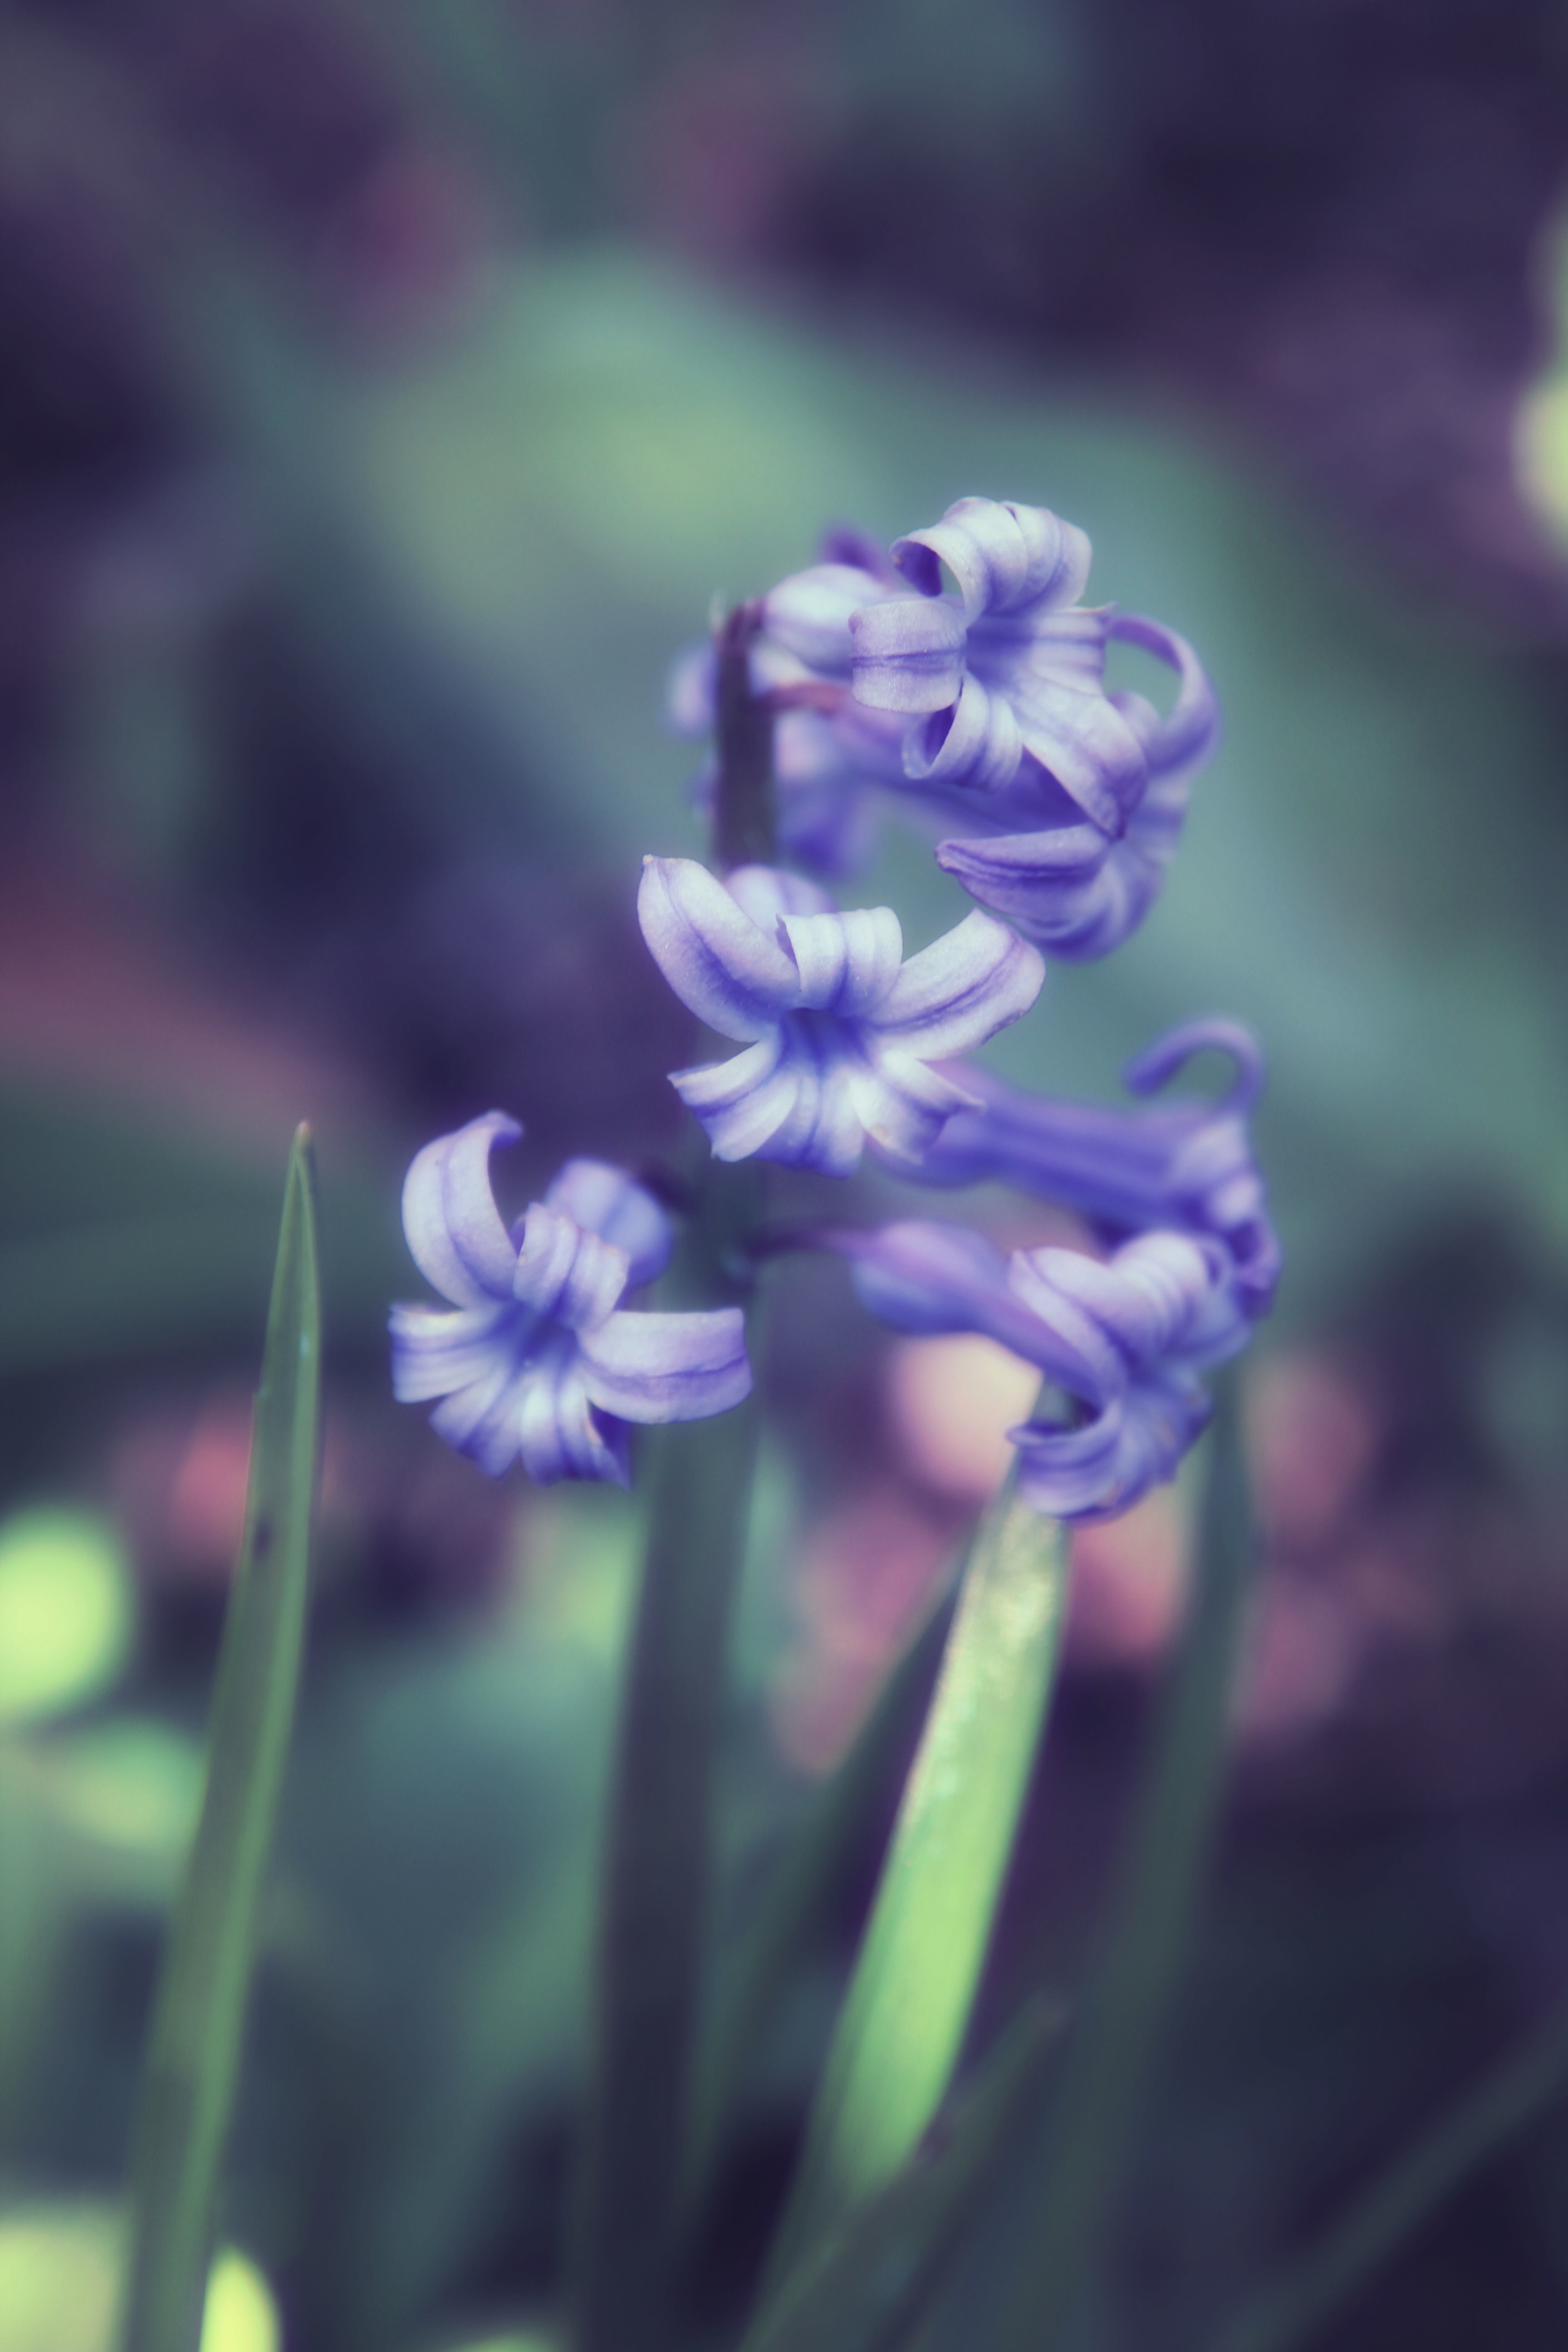
nature, blossom, plant, photography, flower, petal, botany, flora, lavender, wildflower, close up, macro photography, flowering plant, plant stem, land plant, english lavender